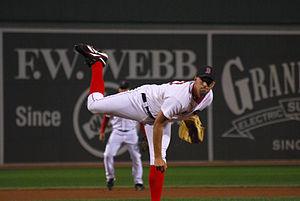
David Allan Aardsma est un lanceur droitier des Blue Jays de Toronto de la Ligue majeure de baseball.